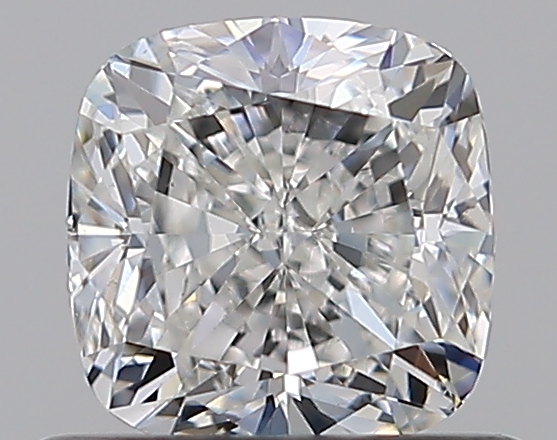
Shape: cushion
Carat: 0.72
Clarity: VS1
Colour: G
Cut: EX
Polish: EX
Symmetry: VG
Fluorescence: F
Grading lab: GIA
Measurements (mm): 5.03 x 4.94 x 3.39